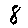
Label: 8